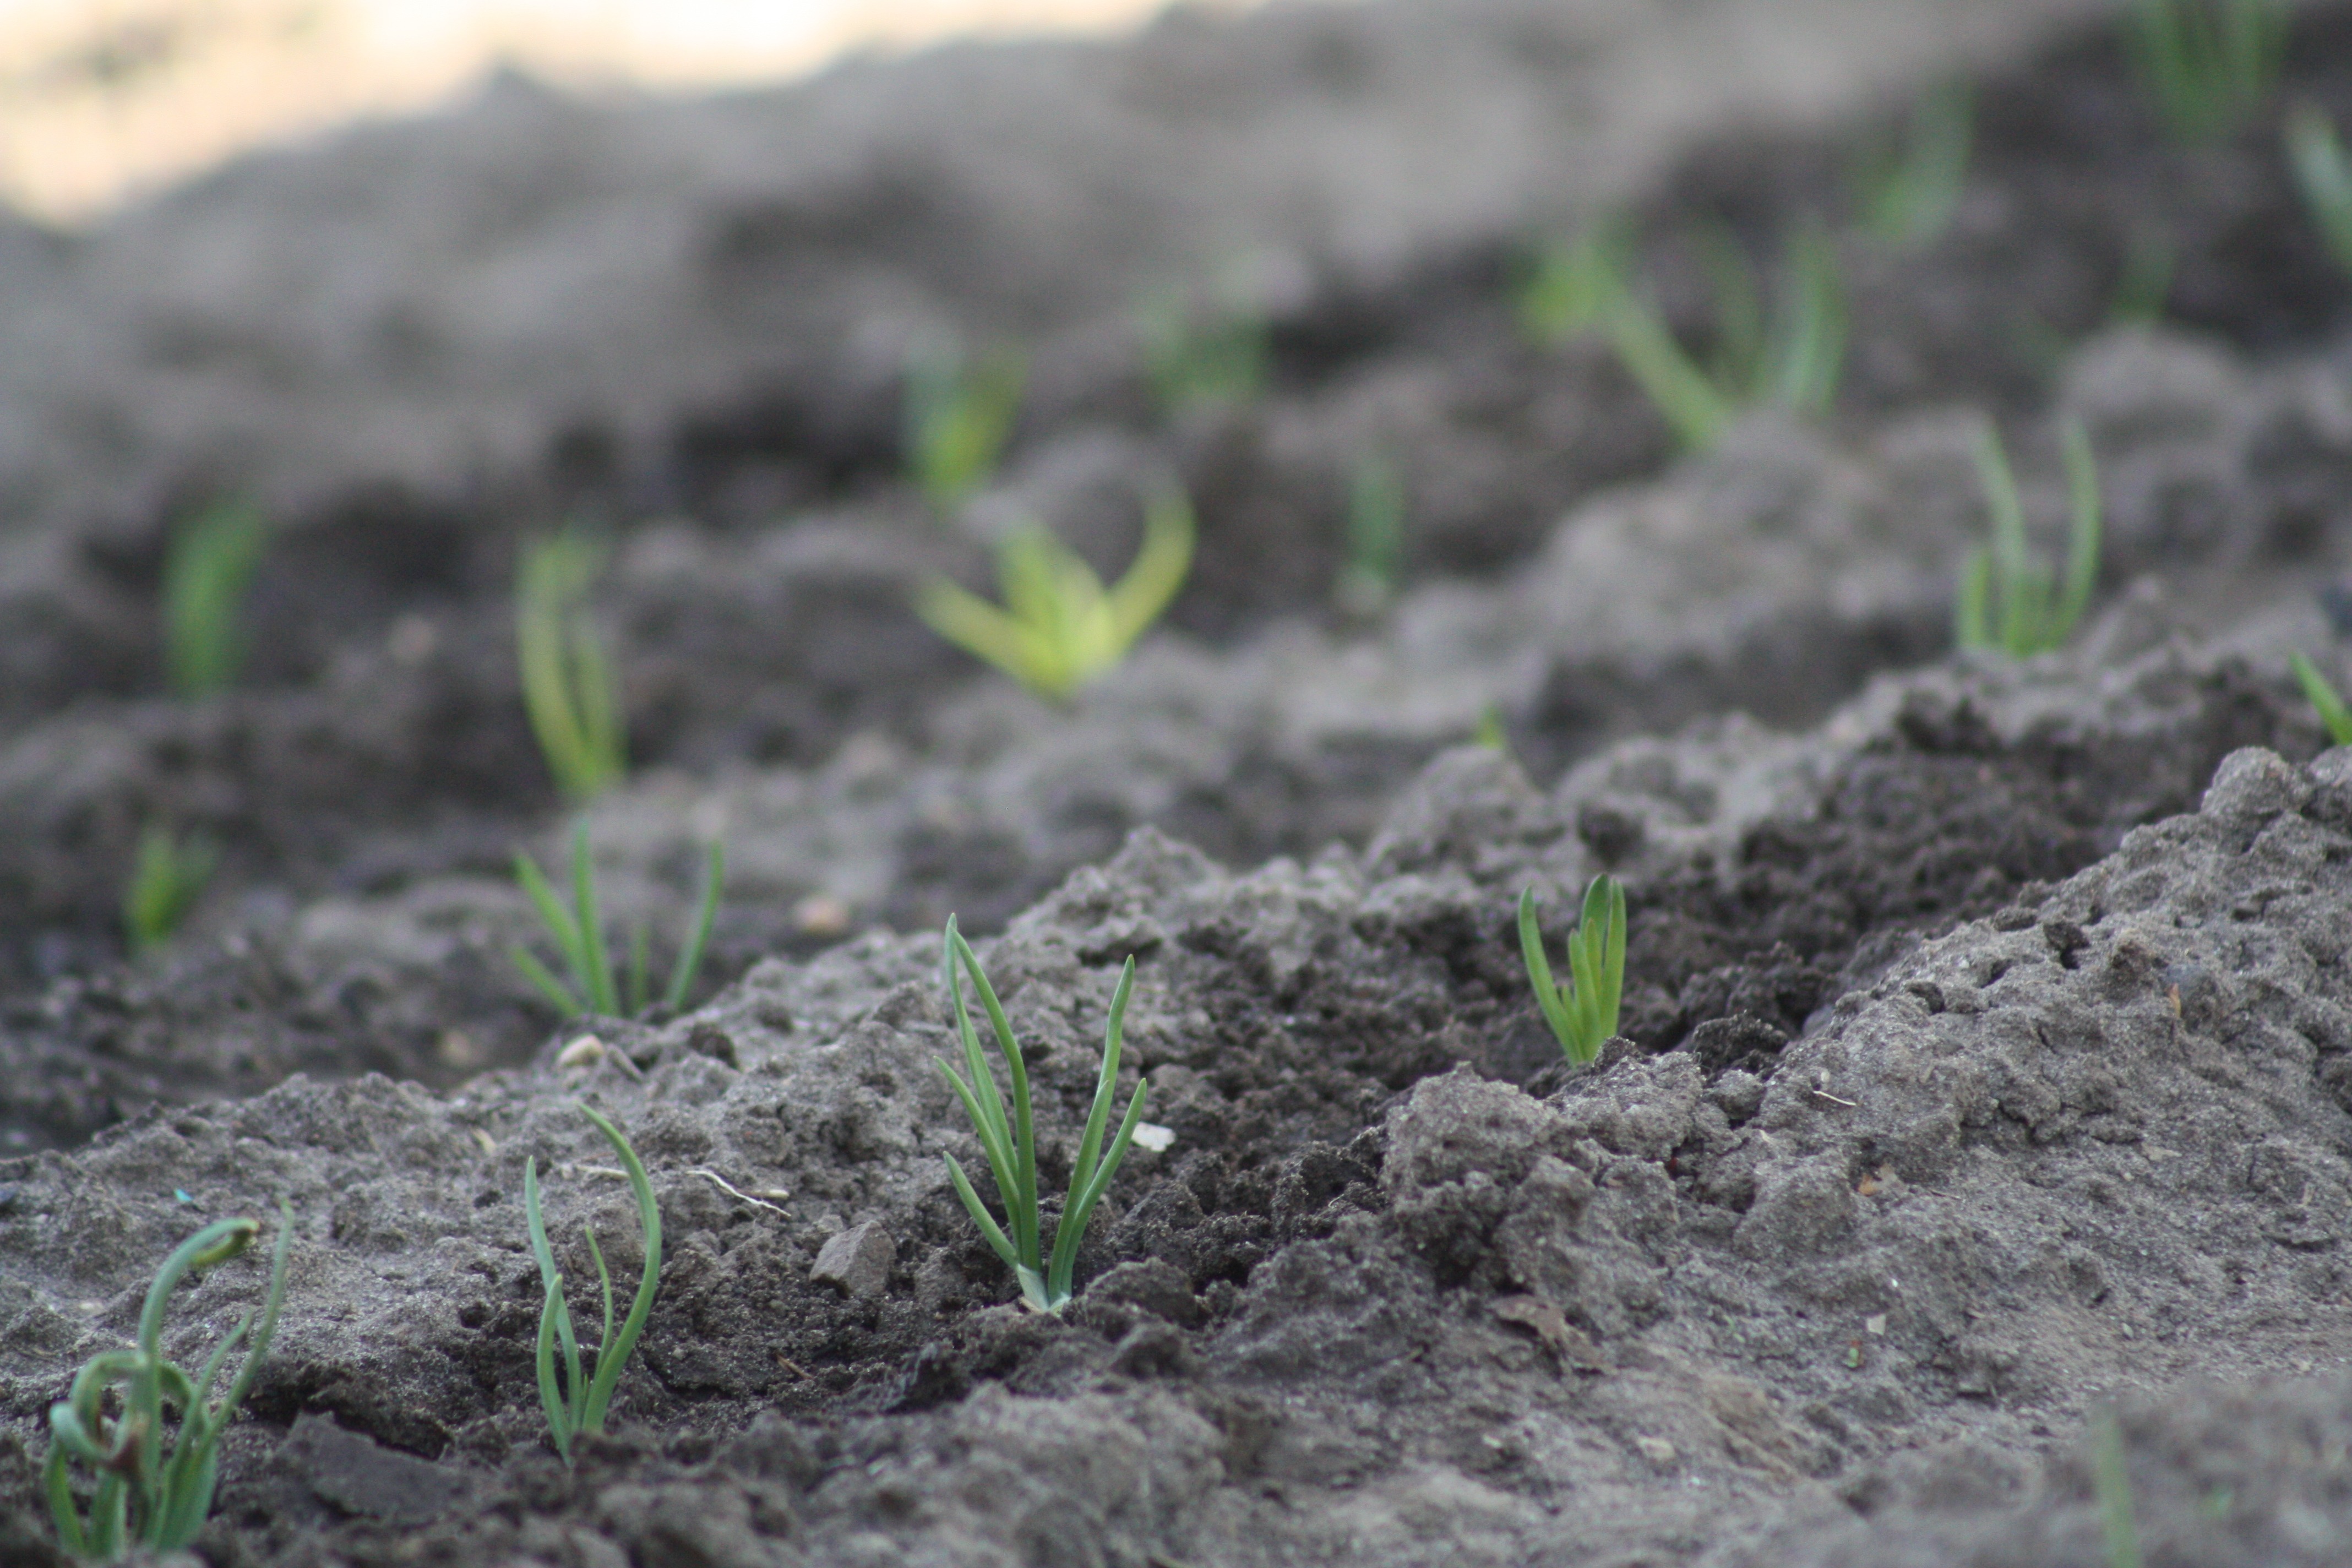
nature, plant, field, flower, food, spring, green, produce, vegetable, soil, onion, grass family